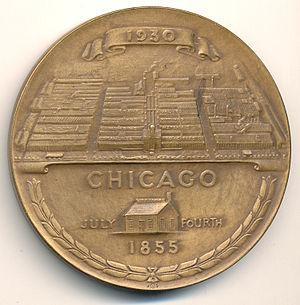
Médaille à l'effigie de Richard T. Crane, fondateur de RT Crane &amp